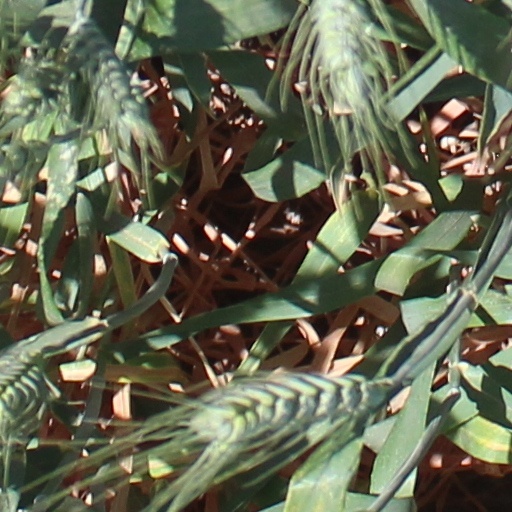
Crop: wheat